Homer Simpson

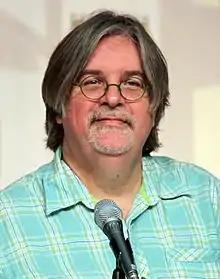
A man in glasses and a plaid shirt sits in front of a microphone.

Matt Groening first conceived Homer and the rest of the Simpson family in 1987 while waiting in the lobby of producer James L. Brooks's office. Groening was invited to pitch a series of animated shorts for "The Tracey Ullman Show" and initially planned to adapt his comic strip, "Life in Hell". Upon realizing that adapting the strip would require him to relinquish publication rights, he quickly decided to create something new. Groening hastily sketched a concept for a dysfunctional family, naming the characters after members of his own family. Groening named Homer after his father, who himself had been named after the ancient Greek poet. Very little of Homer's character was inspired by Groening's father, and to emphasize that the significance of the name was minimal, Groening later named his own son Homer. Groening explained, "Homer originated with my goal to both amuse my real father, and just annoy him a little bit. My father was an athletic, creative, intelligent filmmaker and writer, and the only thing he had in common with Homer was a love of donuts".